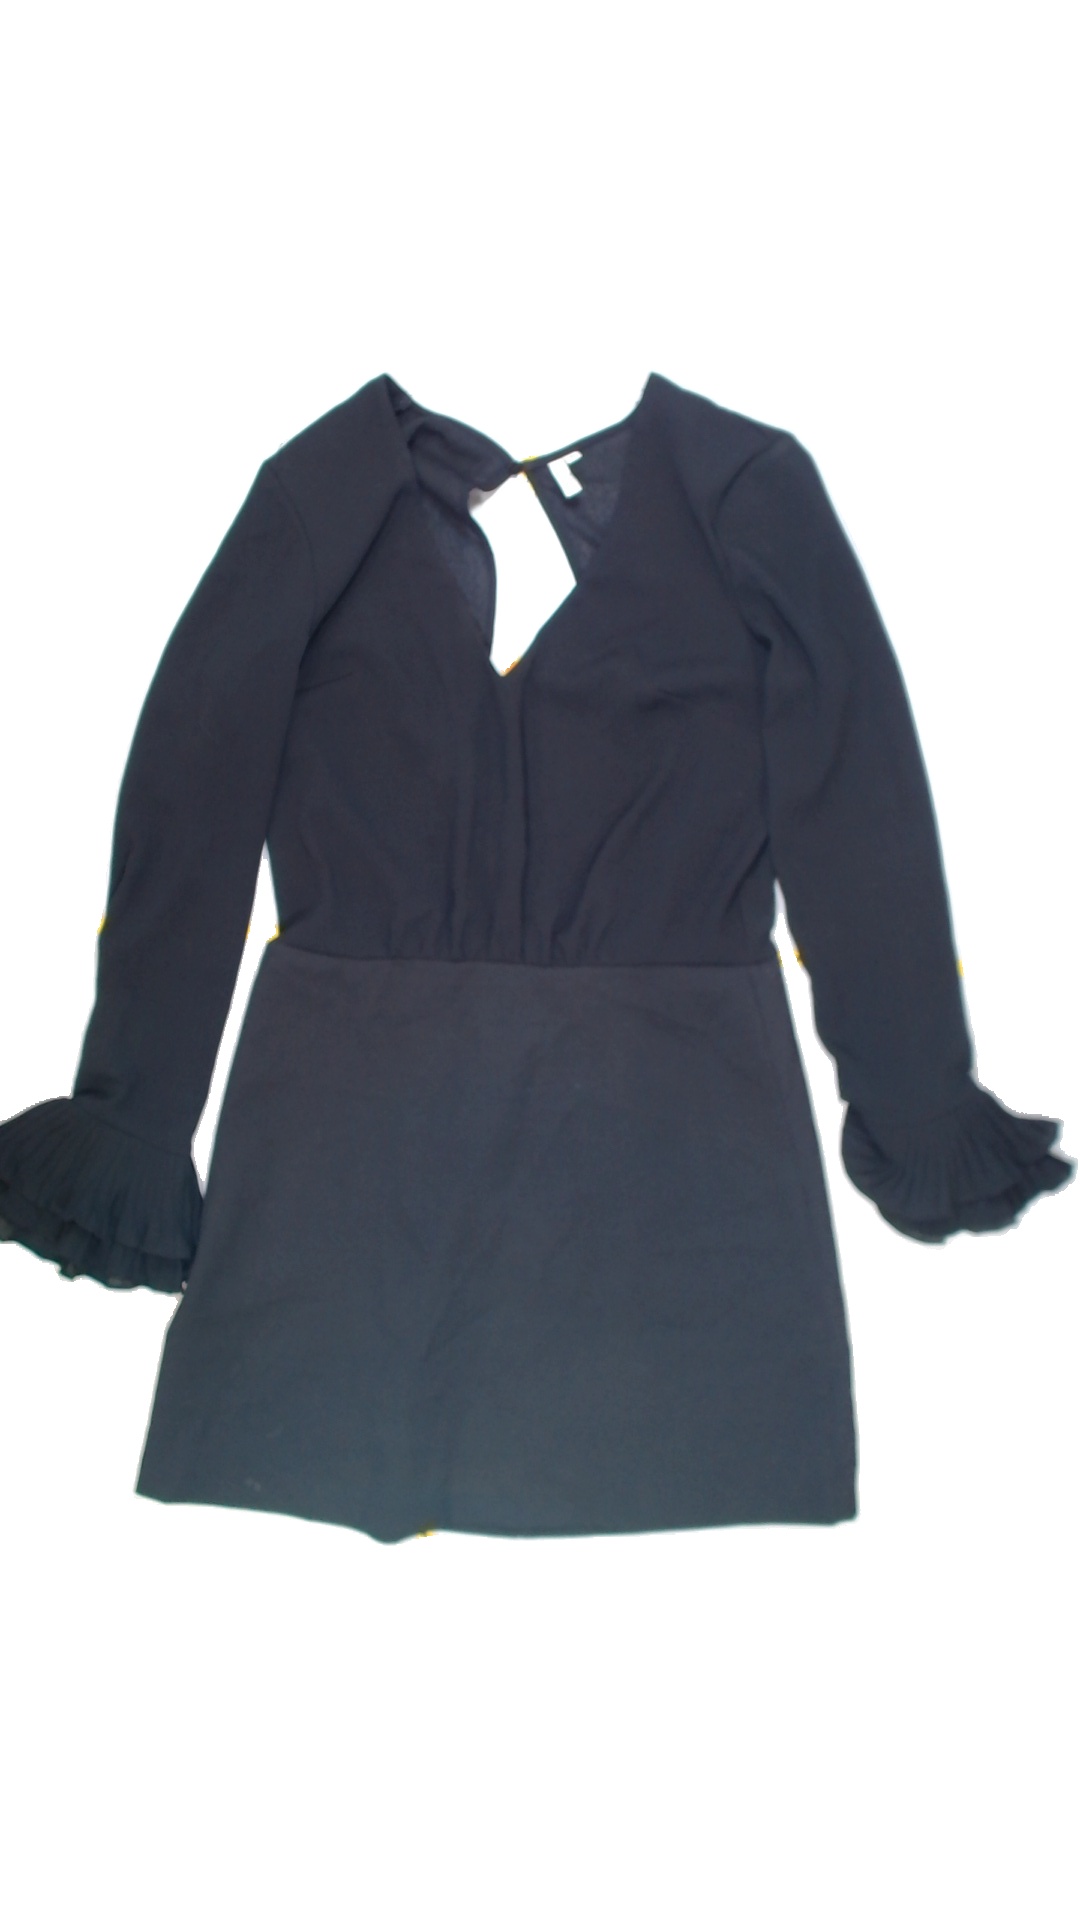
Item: Dress (Ladies)
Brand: Not Applicable
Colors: Black
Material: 100%polyester
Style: No trend
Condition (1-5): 5
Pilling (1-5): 5
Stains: No
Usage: Reuse
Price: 150-250